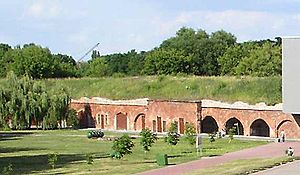
Brest (Hviderusland) / Historie / 2. verdenskrig
Den Røde Hær gjorde modstand i mere end en måned i kasematterne
Brest er en by i Hviderusland med 335.645 ved grænsen til Polen modsat byen Terespol hvor floden Vestlige Bug løber sammen med Mukhavets. Byen er administrativt center i Brest voblast. I omegnen findes rester af den gamle zaristiske Brest-fort, der spillede en væsentlig rolle i modstanden mod Nazi-Tysklands invasion under Operation Barbarossa i 1941 under 2. verdenskrig.